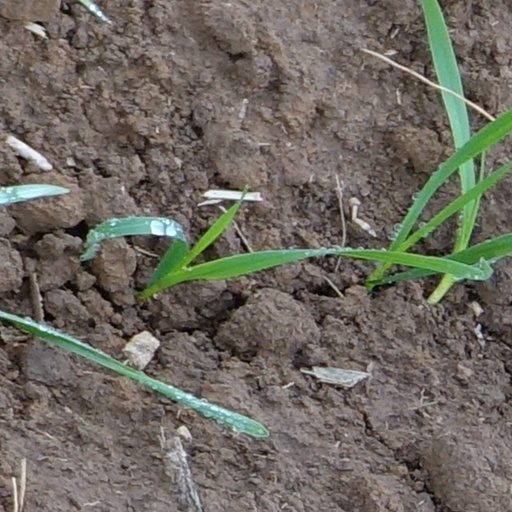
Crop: wheat